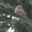
Label: bird